Giru, Queensland

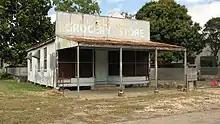
Giru grocery store

The name of the town and the locality derives from the railway station name, assigned on 31 March 1916, derived from "goru", a type name for a species of sugarcane from New Guinea which was successfully experimented with and widely grown in the district.